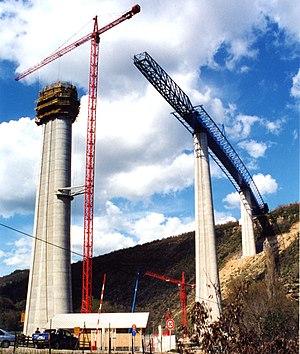
Autoroute A75 - Le viaduc de Verrières en cours de construction
Le Viaduc de Verrières est un viaduc autoroutier français situé sur l'autoroute A75 dans le département de l'Aveyron. Ce pont en poutres-caisson enjambe la vallée du Lumansonesque, sur la commune de Verrières.